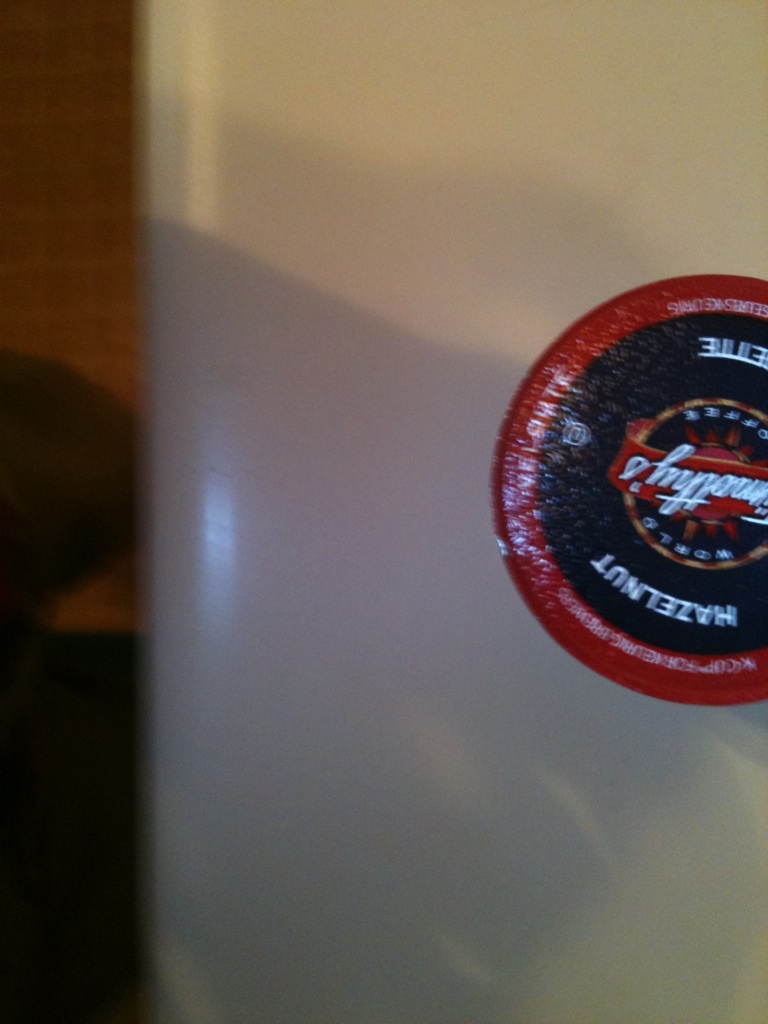Question: What flavor of coffee is this?
Answer: hazelnut